Vernon Taylor (basketball)

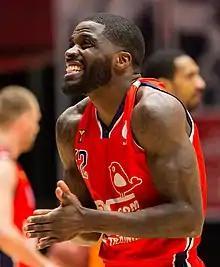
Taylor with Den Bosch in 2019

Vernon Taylor (born February 15, 1987) is an American former basketball player. Standing at , he played as point guard or shooting guard. Following a college career with Spartanburg Methodist and Troy, Taylor played 12 years of professional basketball in Europe. Countries in which he played include Bulgaria, Finland, Poland, Switzerland, Netherlands and Belgium.